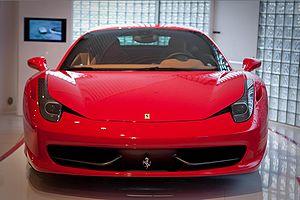
La 458 Italia est une voiture de sport produite par le constructeur italien Ferrari. Les deux premiers chiffres de son nom indiquent la cylindrée du moteur et le dernier, le nombre de cylindres. Le nom « Italia », succédant à « Modena » et « Maranello », rappelle les origines géographiques de la marque.
Ferrari S.p.A. est un constructeur automobile italien installé à Maranello en Italie, fondée par Enzo Ferrari en 1947.